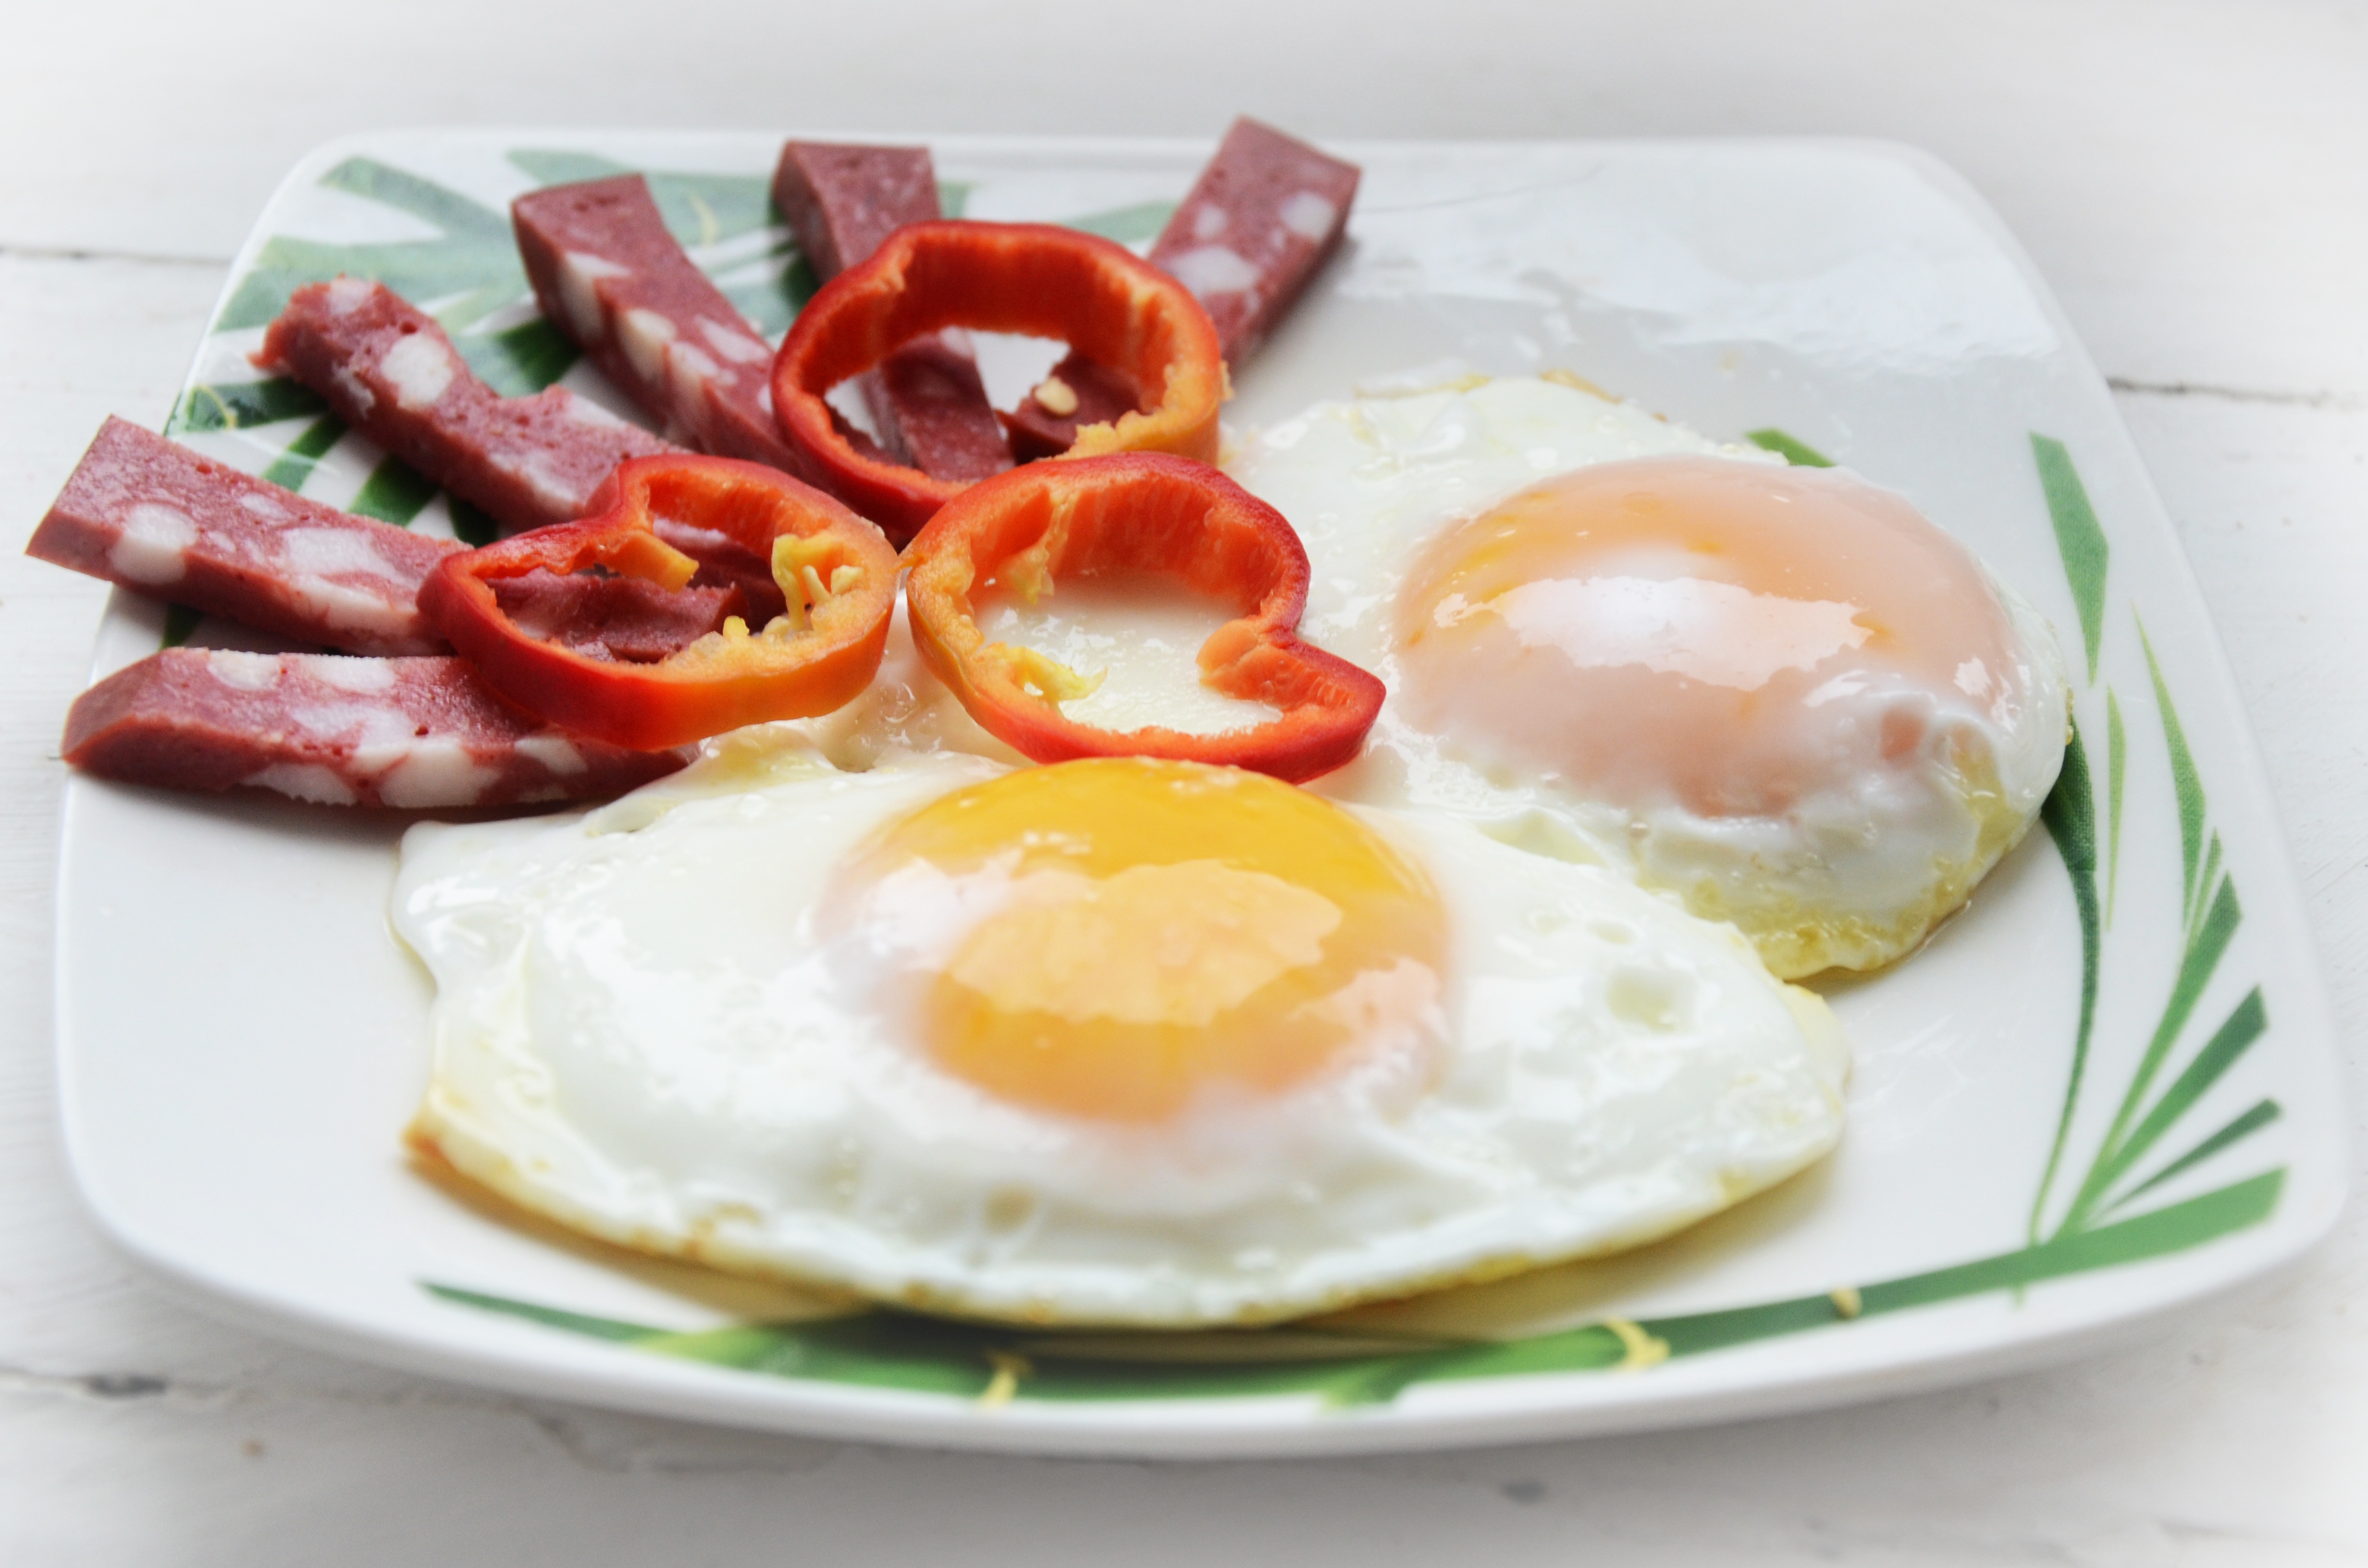
table, dish, meal, food, produce, plate, closeup, breakfast, meat, cuisine, still life, egg, fried egg, eggs benedict, nutrition, brunch, appetizer, hors d oeuvre, omelette, smoked salmon, full breakfast, the yolk